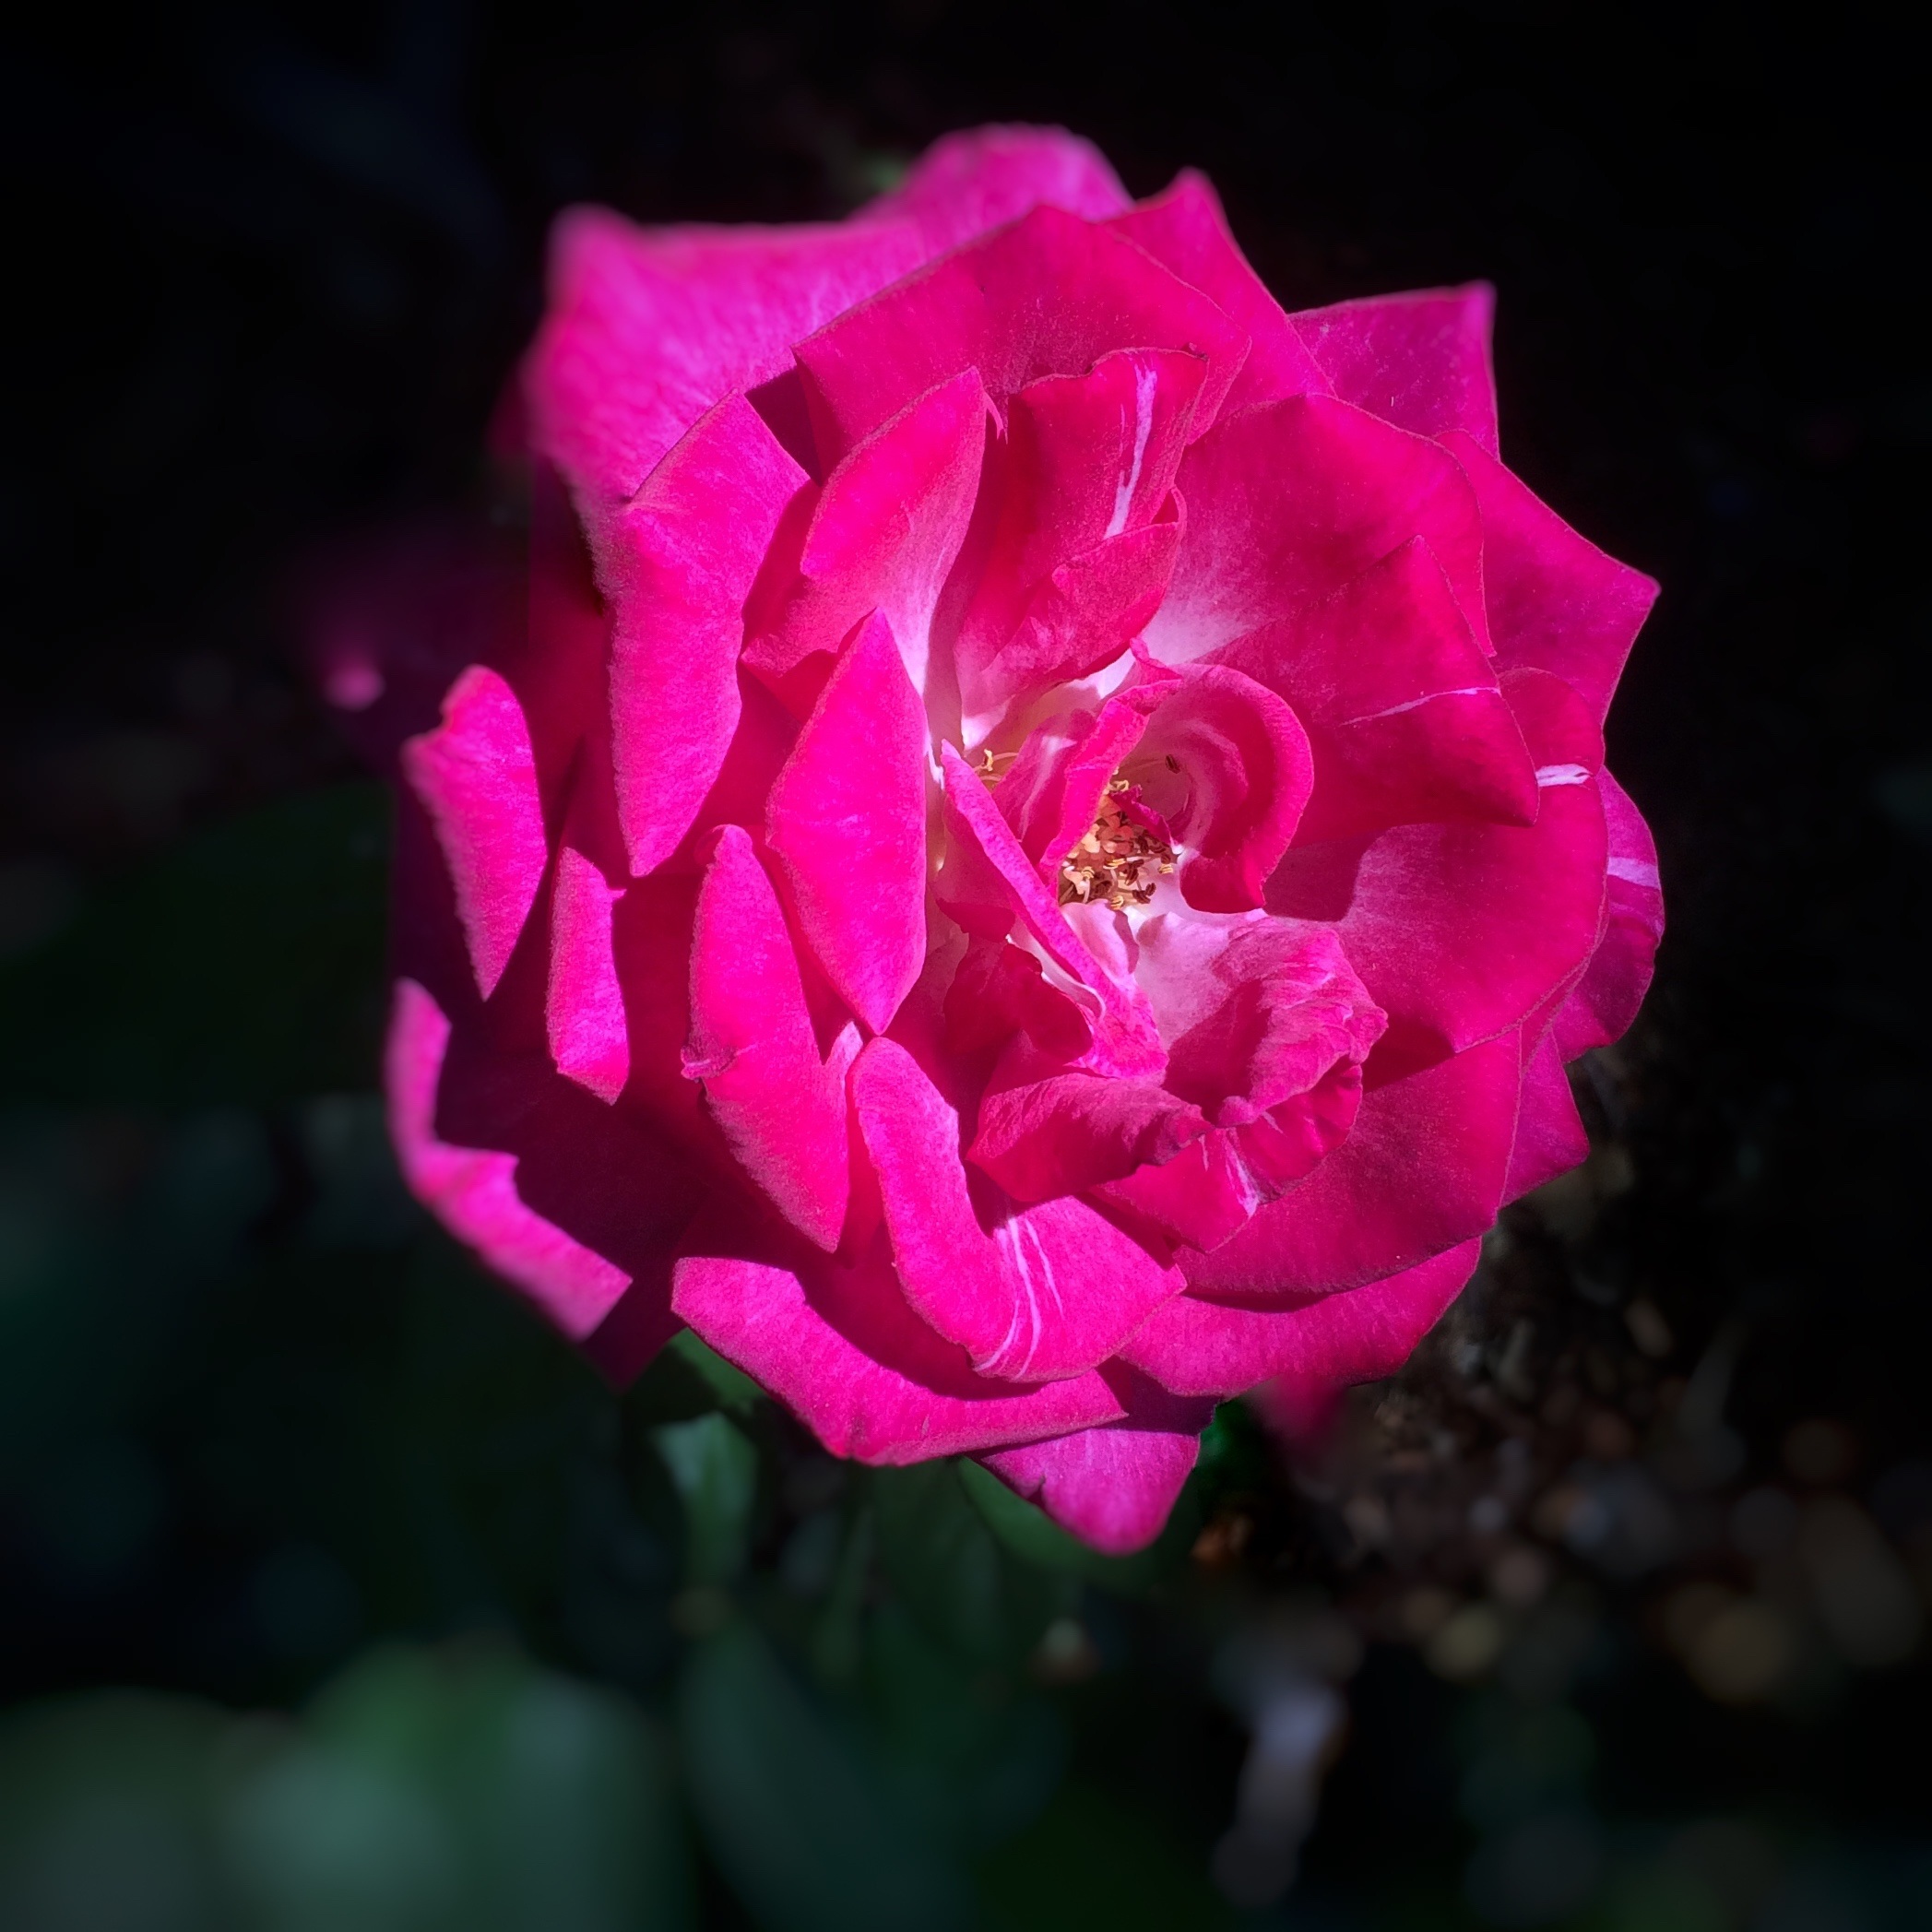
plant, flower, petal, rose, red, garden, pink, flora, floribunda, macro photography, flowering plant, garden roses, rose family, plant stem, land plant, rose order